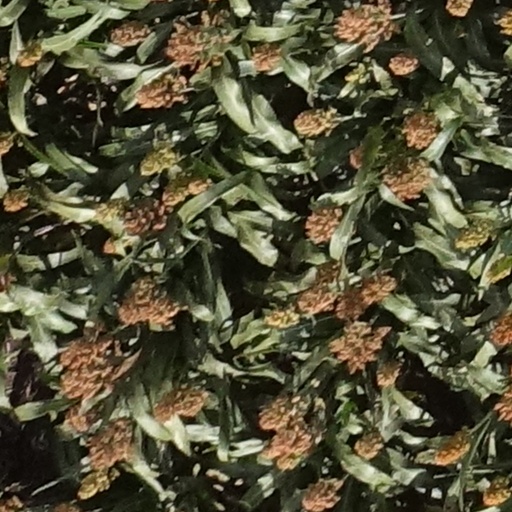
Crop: sorghum